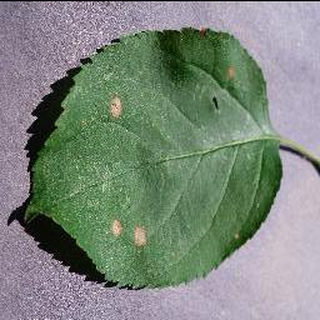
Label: apple_black_rot